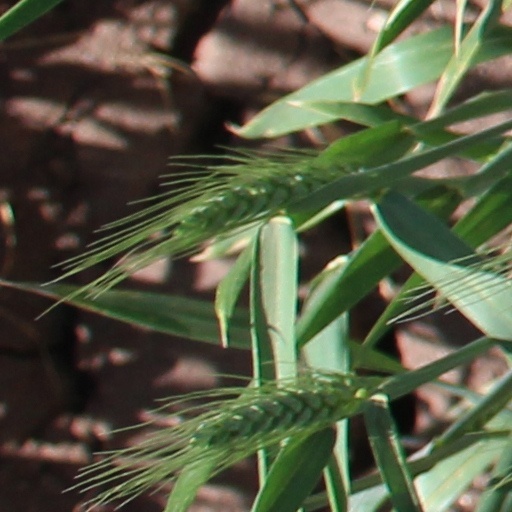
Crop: wheat